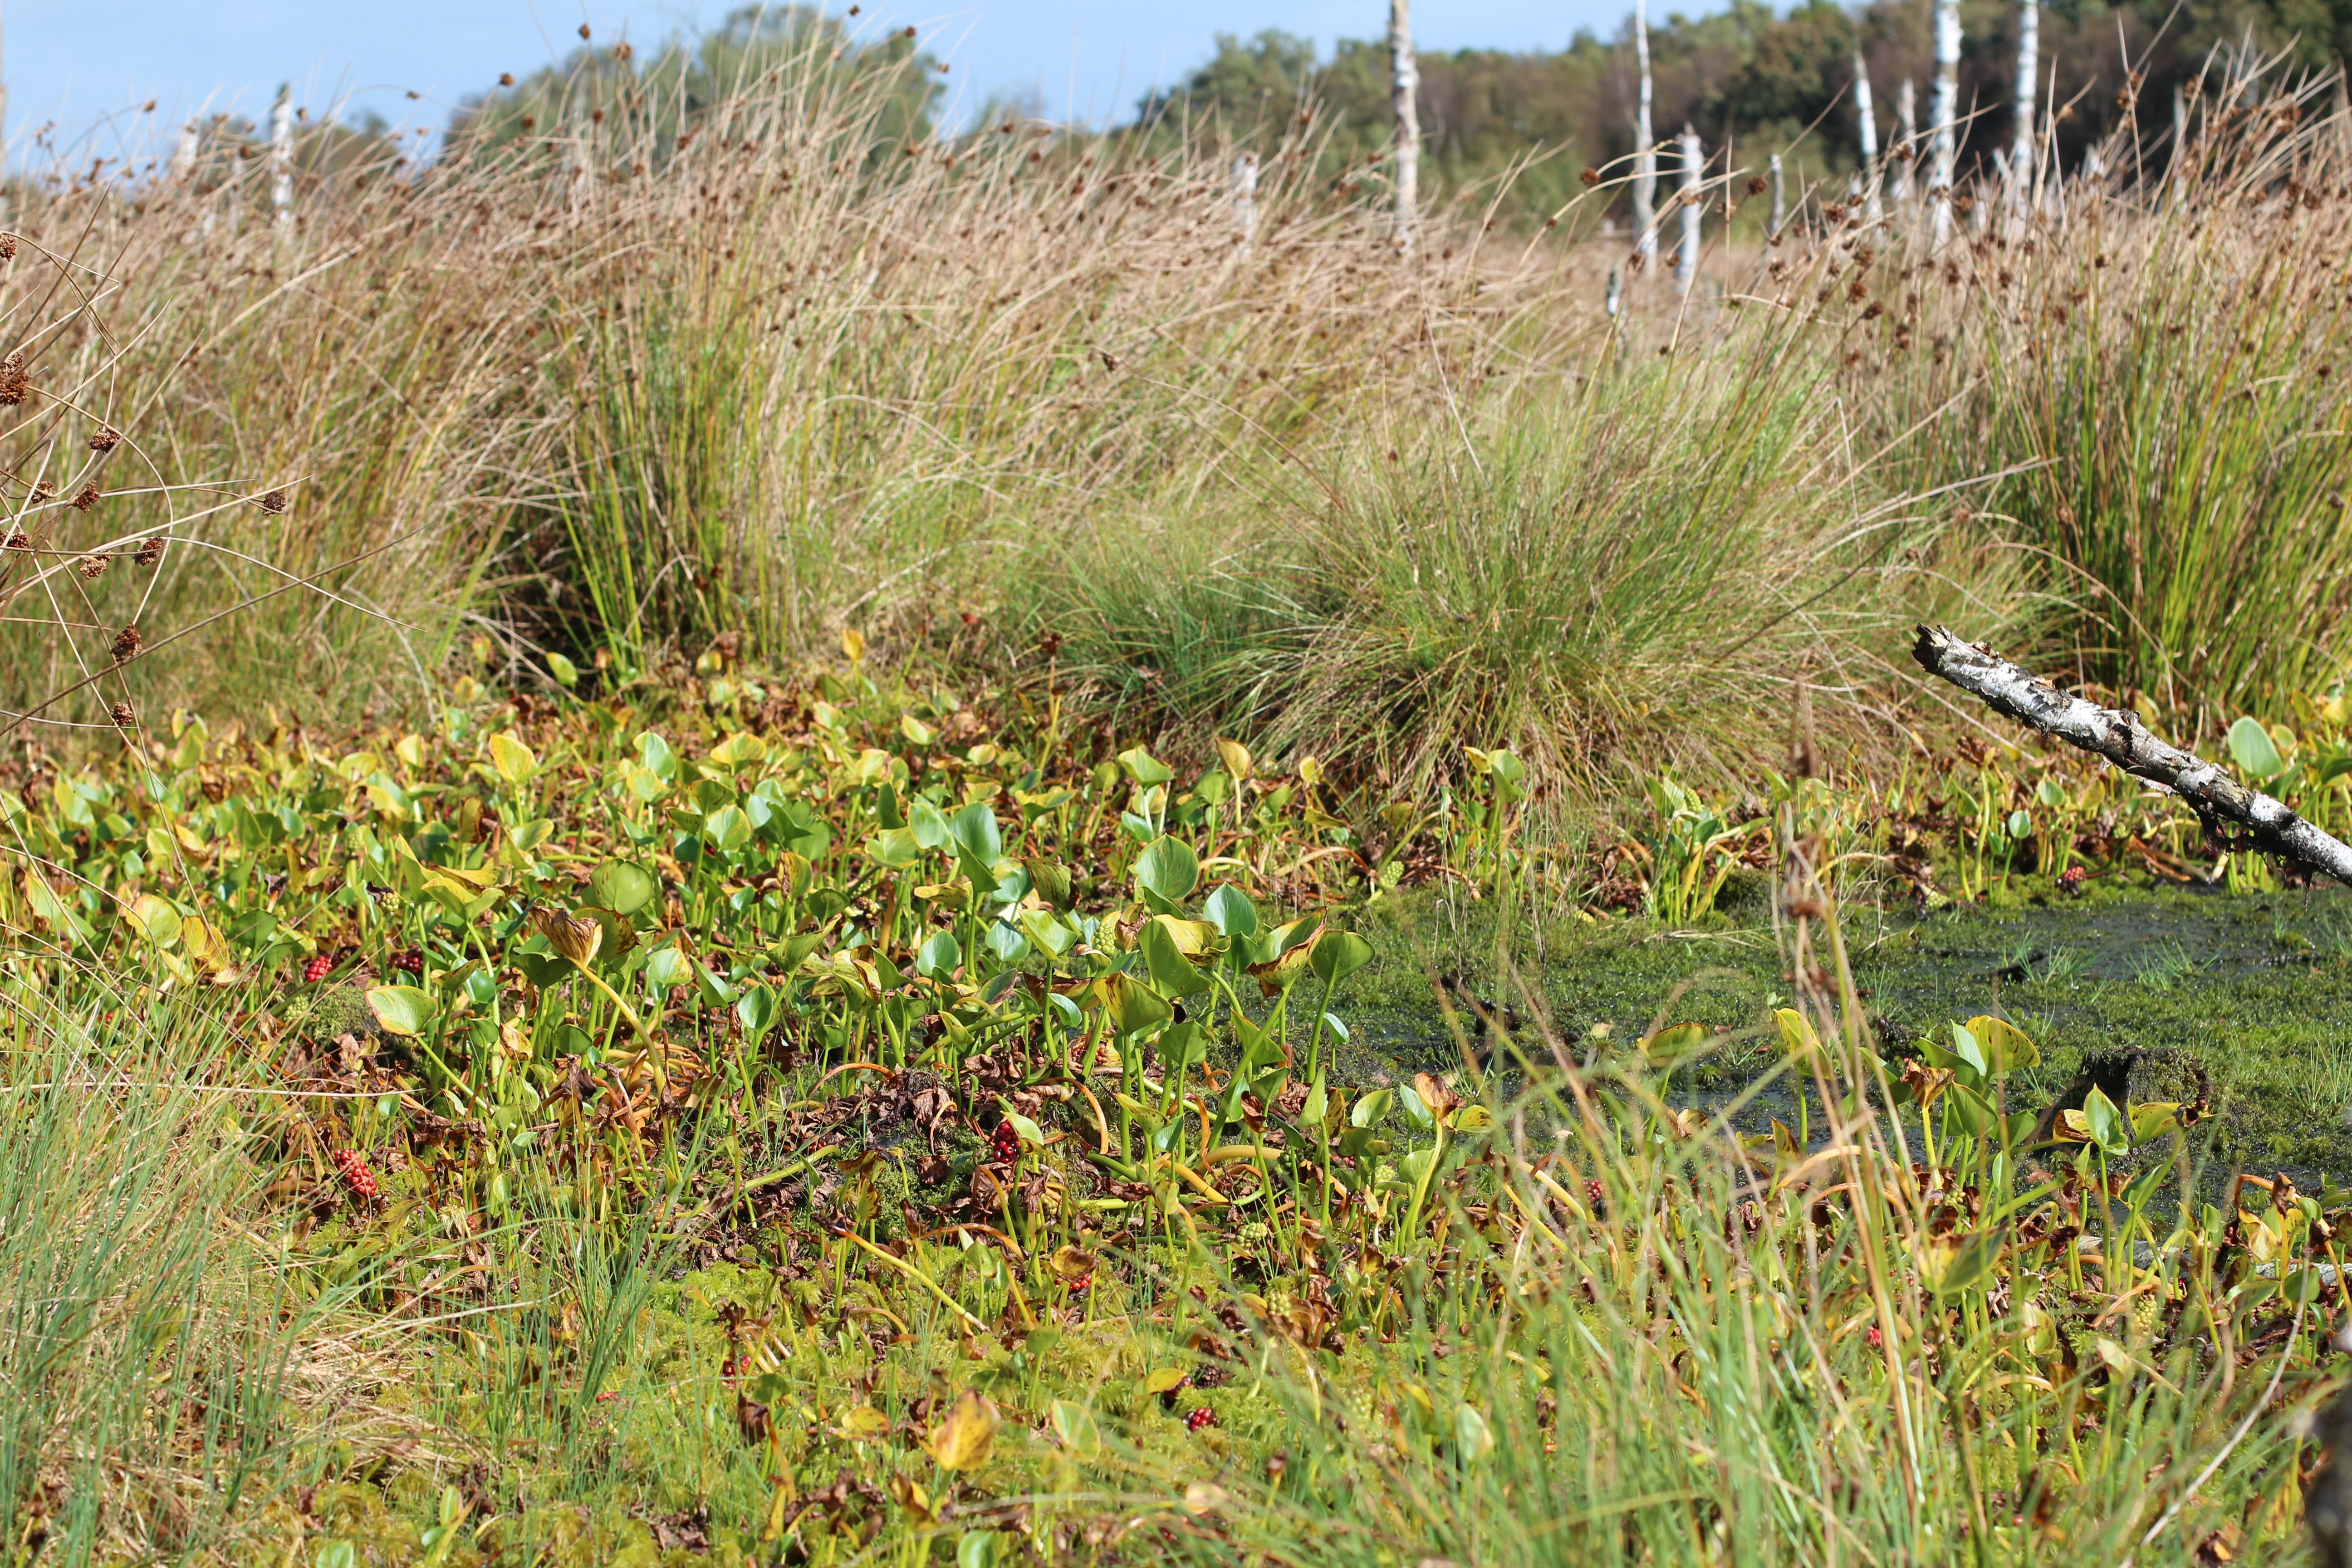
nature, grass, marsh, wetlands, swamp, wilderness, meadow, prairie, flower, pond, wildlife, autumn, flora, fauna, wildflower, moor, grassland, vegetation, shrub, wetland, bog, habitat, ecosystem, moorland, nature reserve, swampy, natural environment, grass family